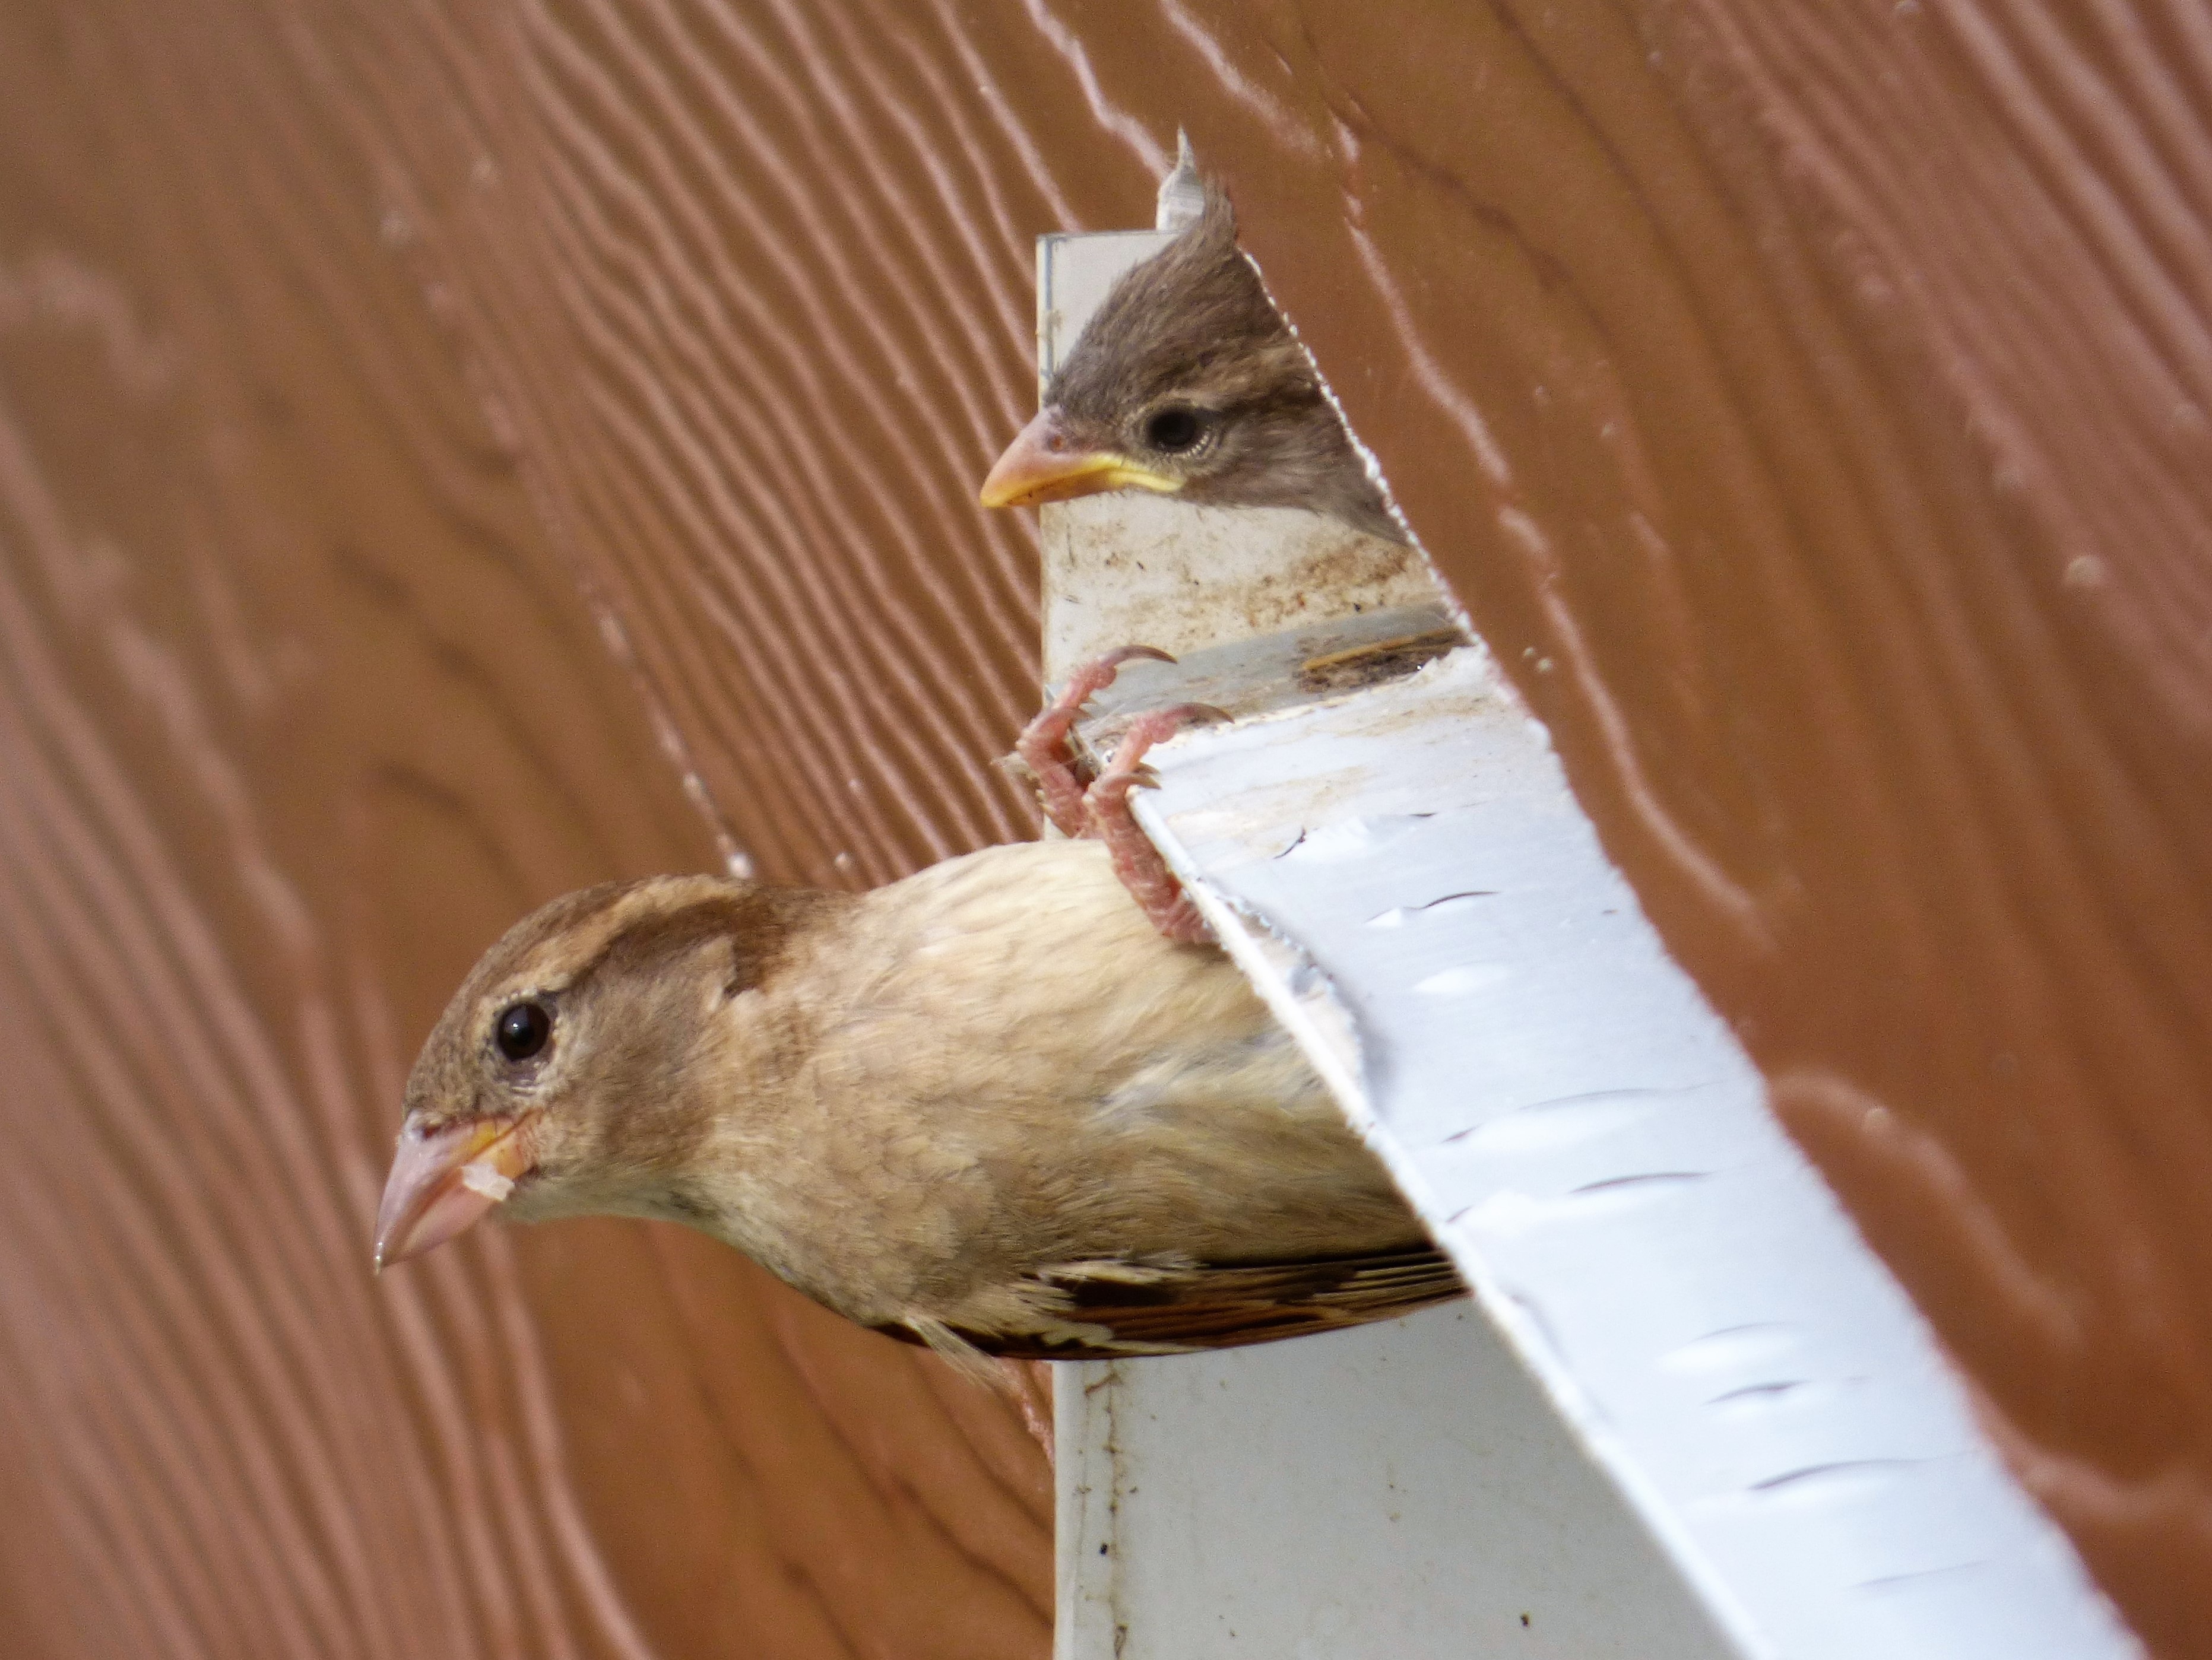
bird, wing, wildlife, beak, fauna, close up, feeding, vertebrate, sparrow, finch, nest, house sparrow, perching bird